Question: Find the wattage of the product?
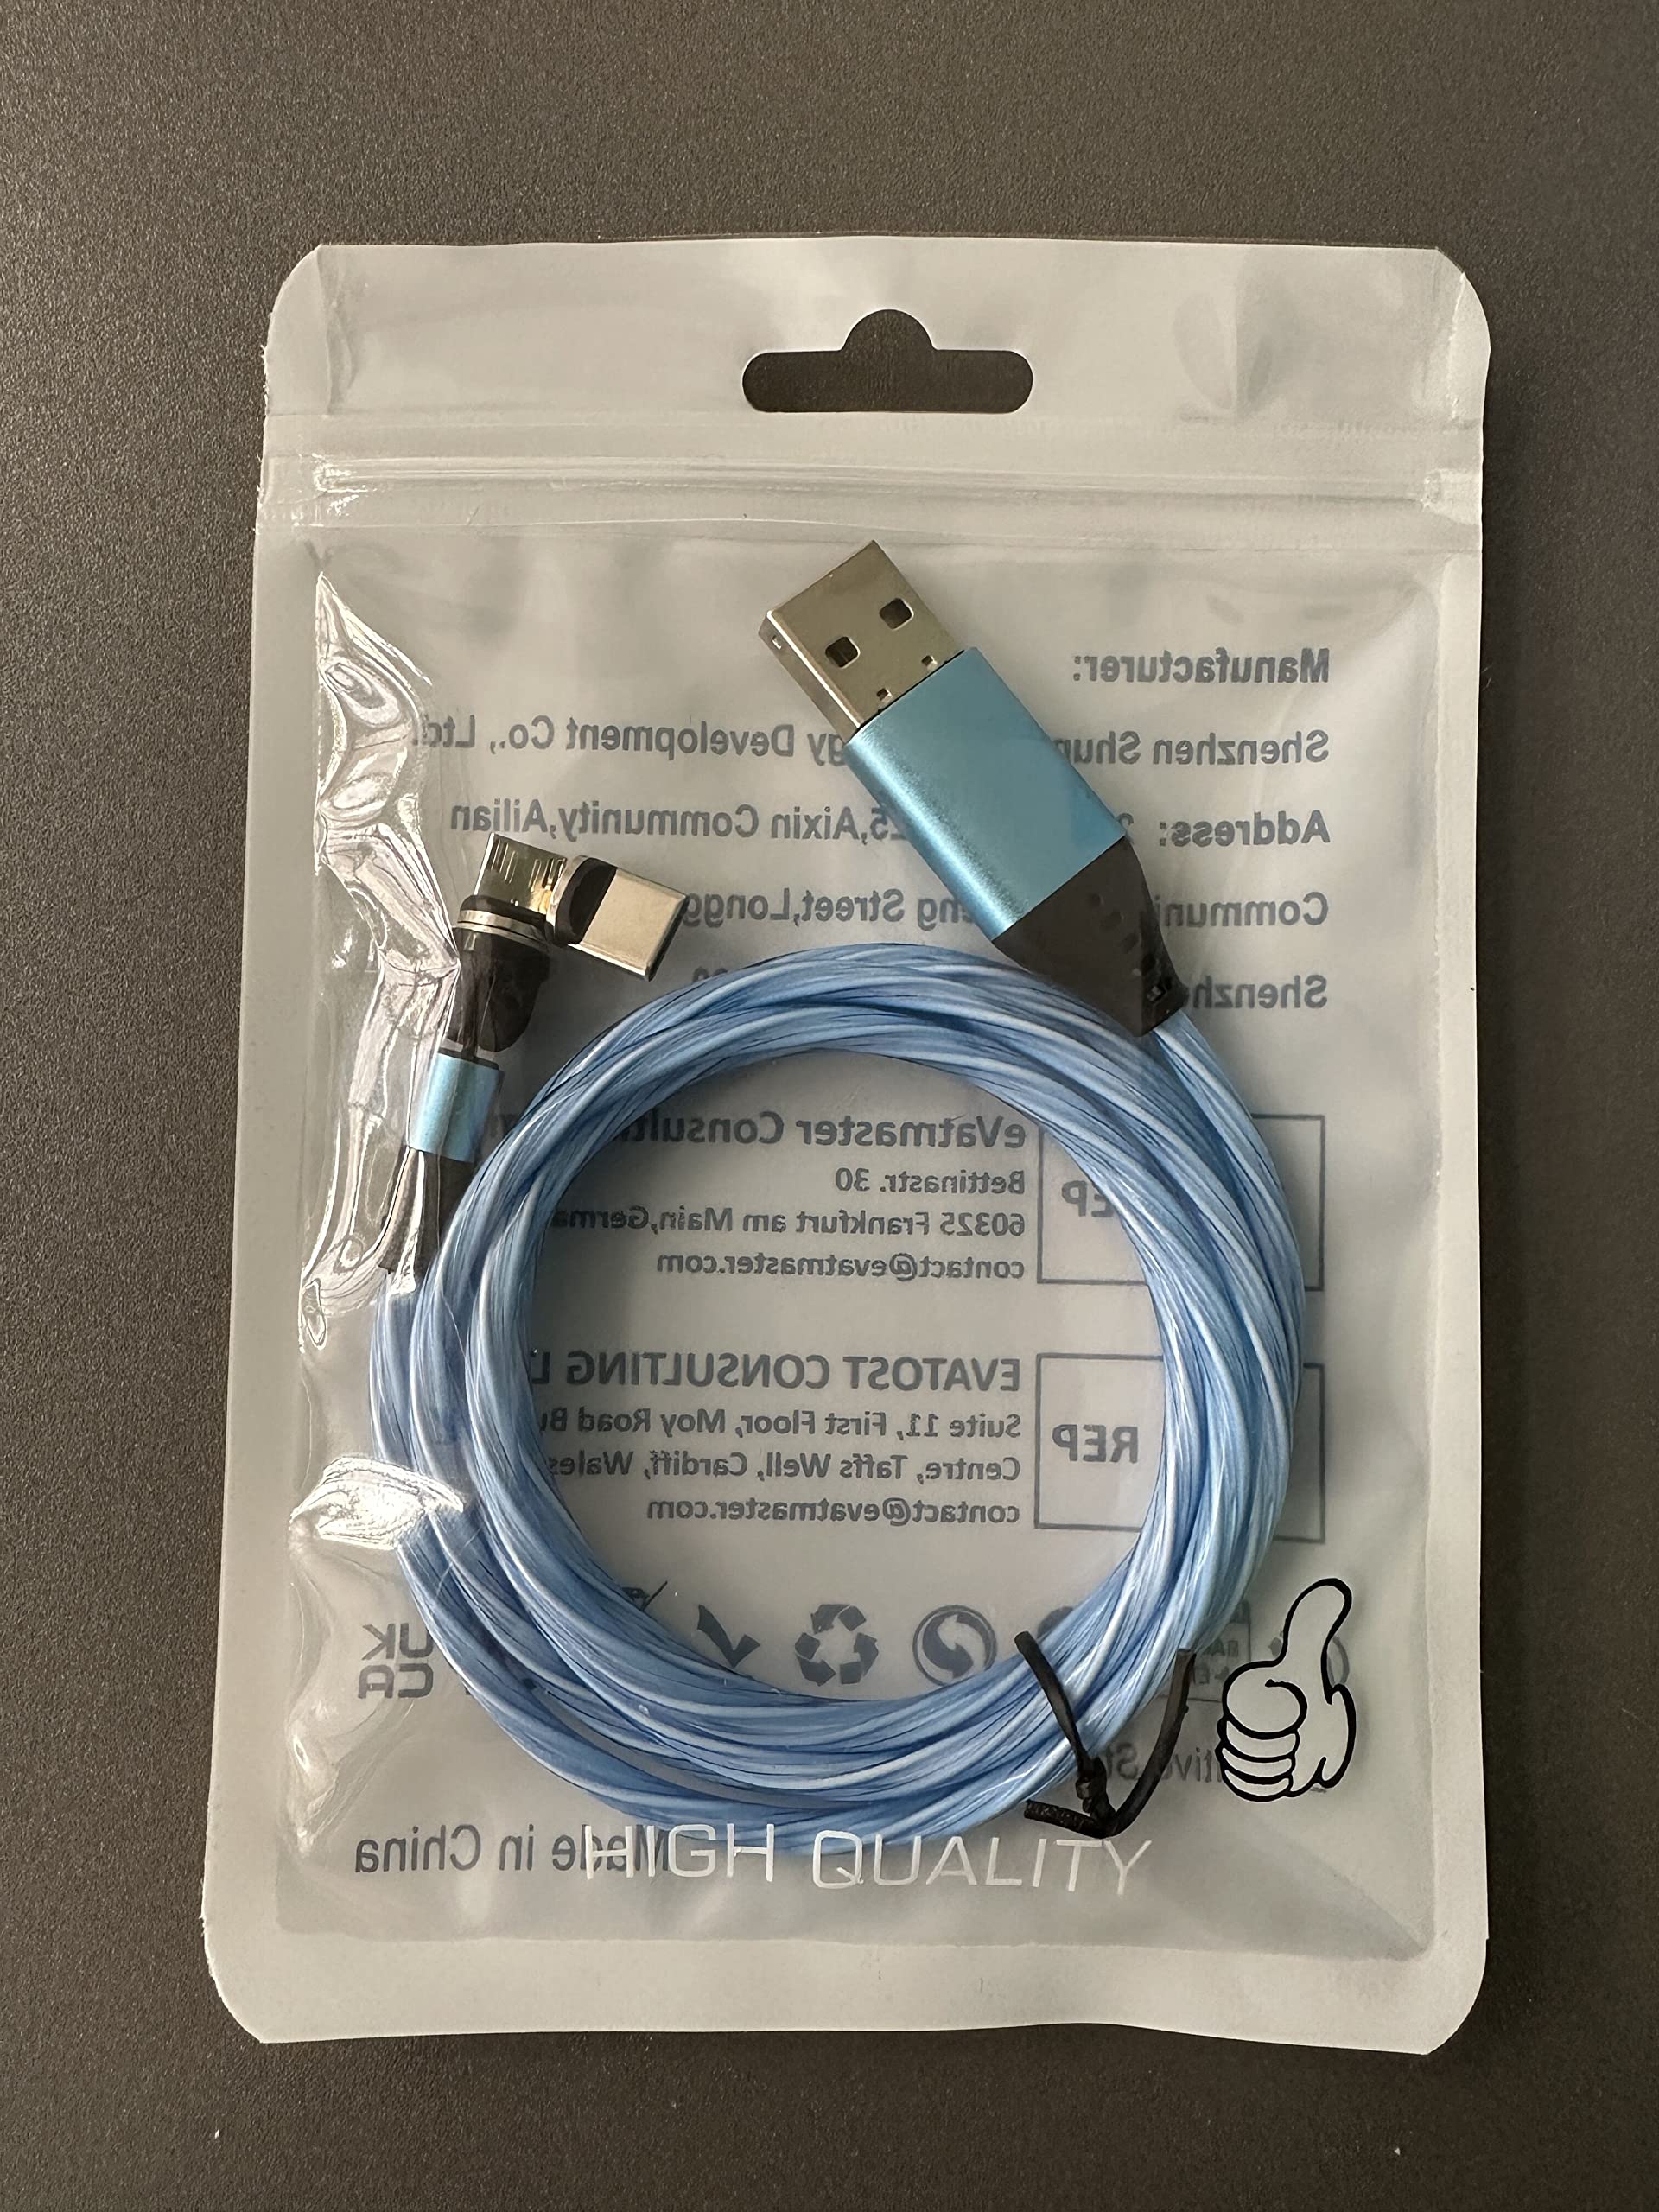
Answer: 2916.0 watt